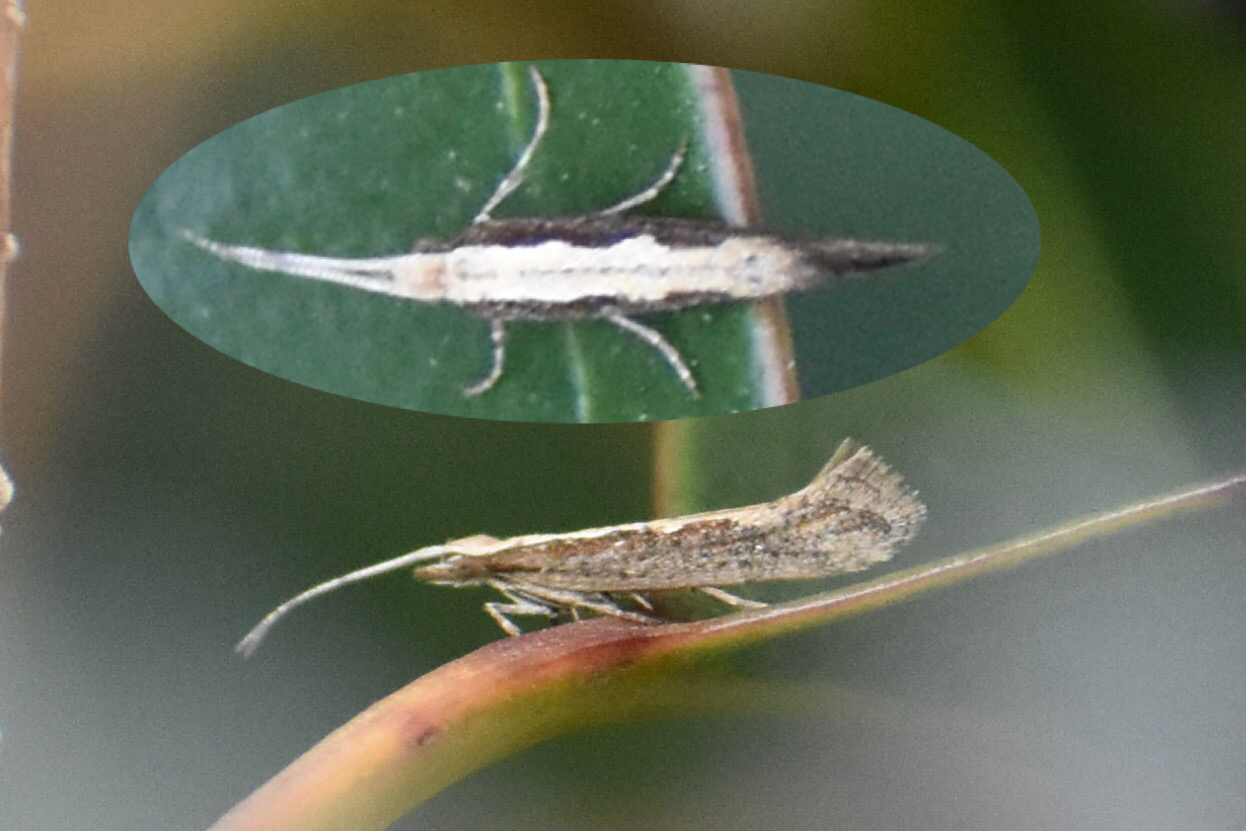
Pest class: diamondback_moth